Toritsu-daigaku Station

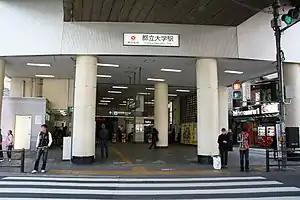
Entrance in February 2009

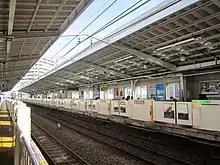
Platform

This elevated station consists of two opposite side platforms serving two tracks. This local station can only accommodate trains up to eight cars long.